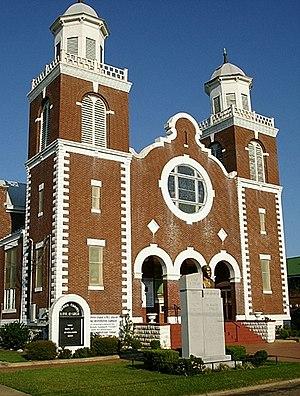
L'église épiscopale méthodiste africaine Brown est une église méthodiste afro-américaine située à Selma, dans l'État de l'Alabama aux États-Unis.
Serial piégeurs ou Milhouse se fait du cinéma est le 3ᵉ épisode de la saison 17 de la série télévisée d'animation Les Simpson.
Les National Historic Landmarks de l'Alabama représentent l'histoire de l'Alabama de la période précolombienne jusqu'à nos jours. L'État compte trente-six National Historic Landmarks, qui sont situés dans dix-huit des soixante-sept comtés de l'État. Parmi ces monuments, cinq ont un intérêt militaire, huit sont des exemples importants d'un style architectural particulier, six sont des sites archéologiques, cinq ont joué un rôle dans la lutte des Afro-américains pour les droits civils, et cinq sont associés au développement du Programme spatial des États-Unis. Un des NHL de l'État a par la suite perdu ce statut.